GWR 2900 Class

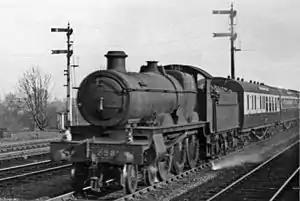
2981 "Ivanhoe" at Tilehurst in 1948

The Great Western Railway 2900 Class or "Saint" Class was built by the Great Western Railway's Swindon Works. The class incorporated several series of 2-cylinder steam locomotives designed by George Jackson Churchward and built between 1902 and 1913 with differences in dimensions for comparative purposes. The majority of these were built as 4-6-0 locomotives; but thirteen examples were built as 4-4-2 locomotives and later converted to 4-6-0 during 1912/13. They proved to be a highly successful class which established the design principles for GWR 2-cylinder classes over the next fifty years, and influenced similar classes on other British railways.